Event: Nepal Earthquake
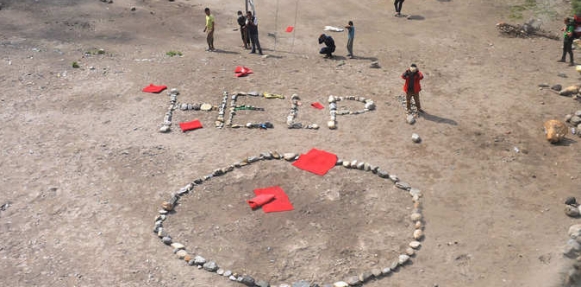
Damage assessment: damage